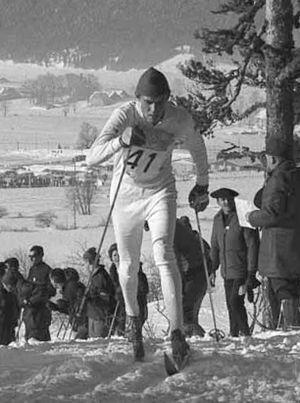
Jan Halvarsson est un fondeur suédois.